Winter Heat

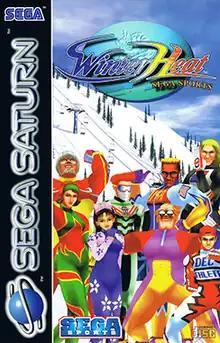
Sega Saturn PAL box cover

Winter Heat is a sports video game developed by Sega AM3 and published by Sega for arcades in 1997, and for the Sega Saturn in 1998, featuring the license for the 1998 Winter Olympics that were celebrated in Nagano, Japan. It is the sequel to the 1996 Sega game "DecAthlete". "Winter Heat" was released on the PlayStation 2 in Japan as part of the "DecAthlete Collection" with "DecAthlete" and "Virtua Athlete". The collection is the 15th volume of the Sega Ages 2500 series.